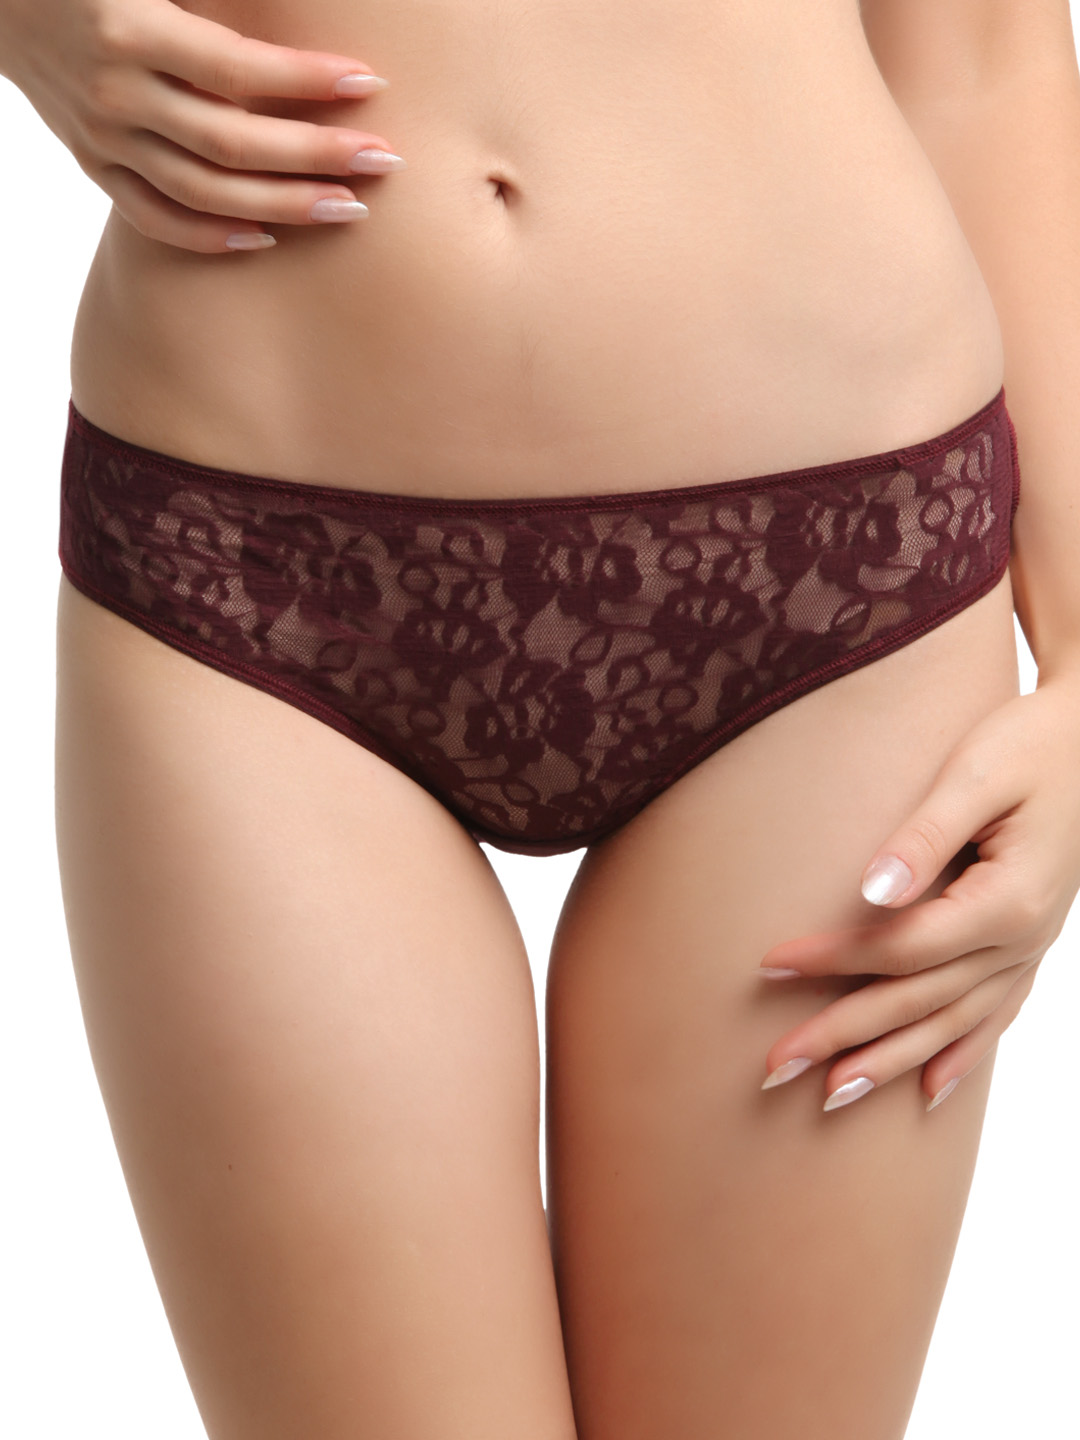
Peri Peri Women Maroon Brief
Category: Apparel / Innerwear / Briefs
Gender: Women
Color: Maroon
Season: Summer 2017
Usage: Casual